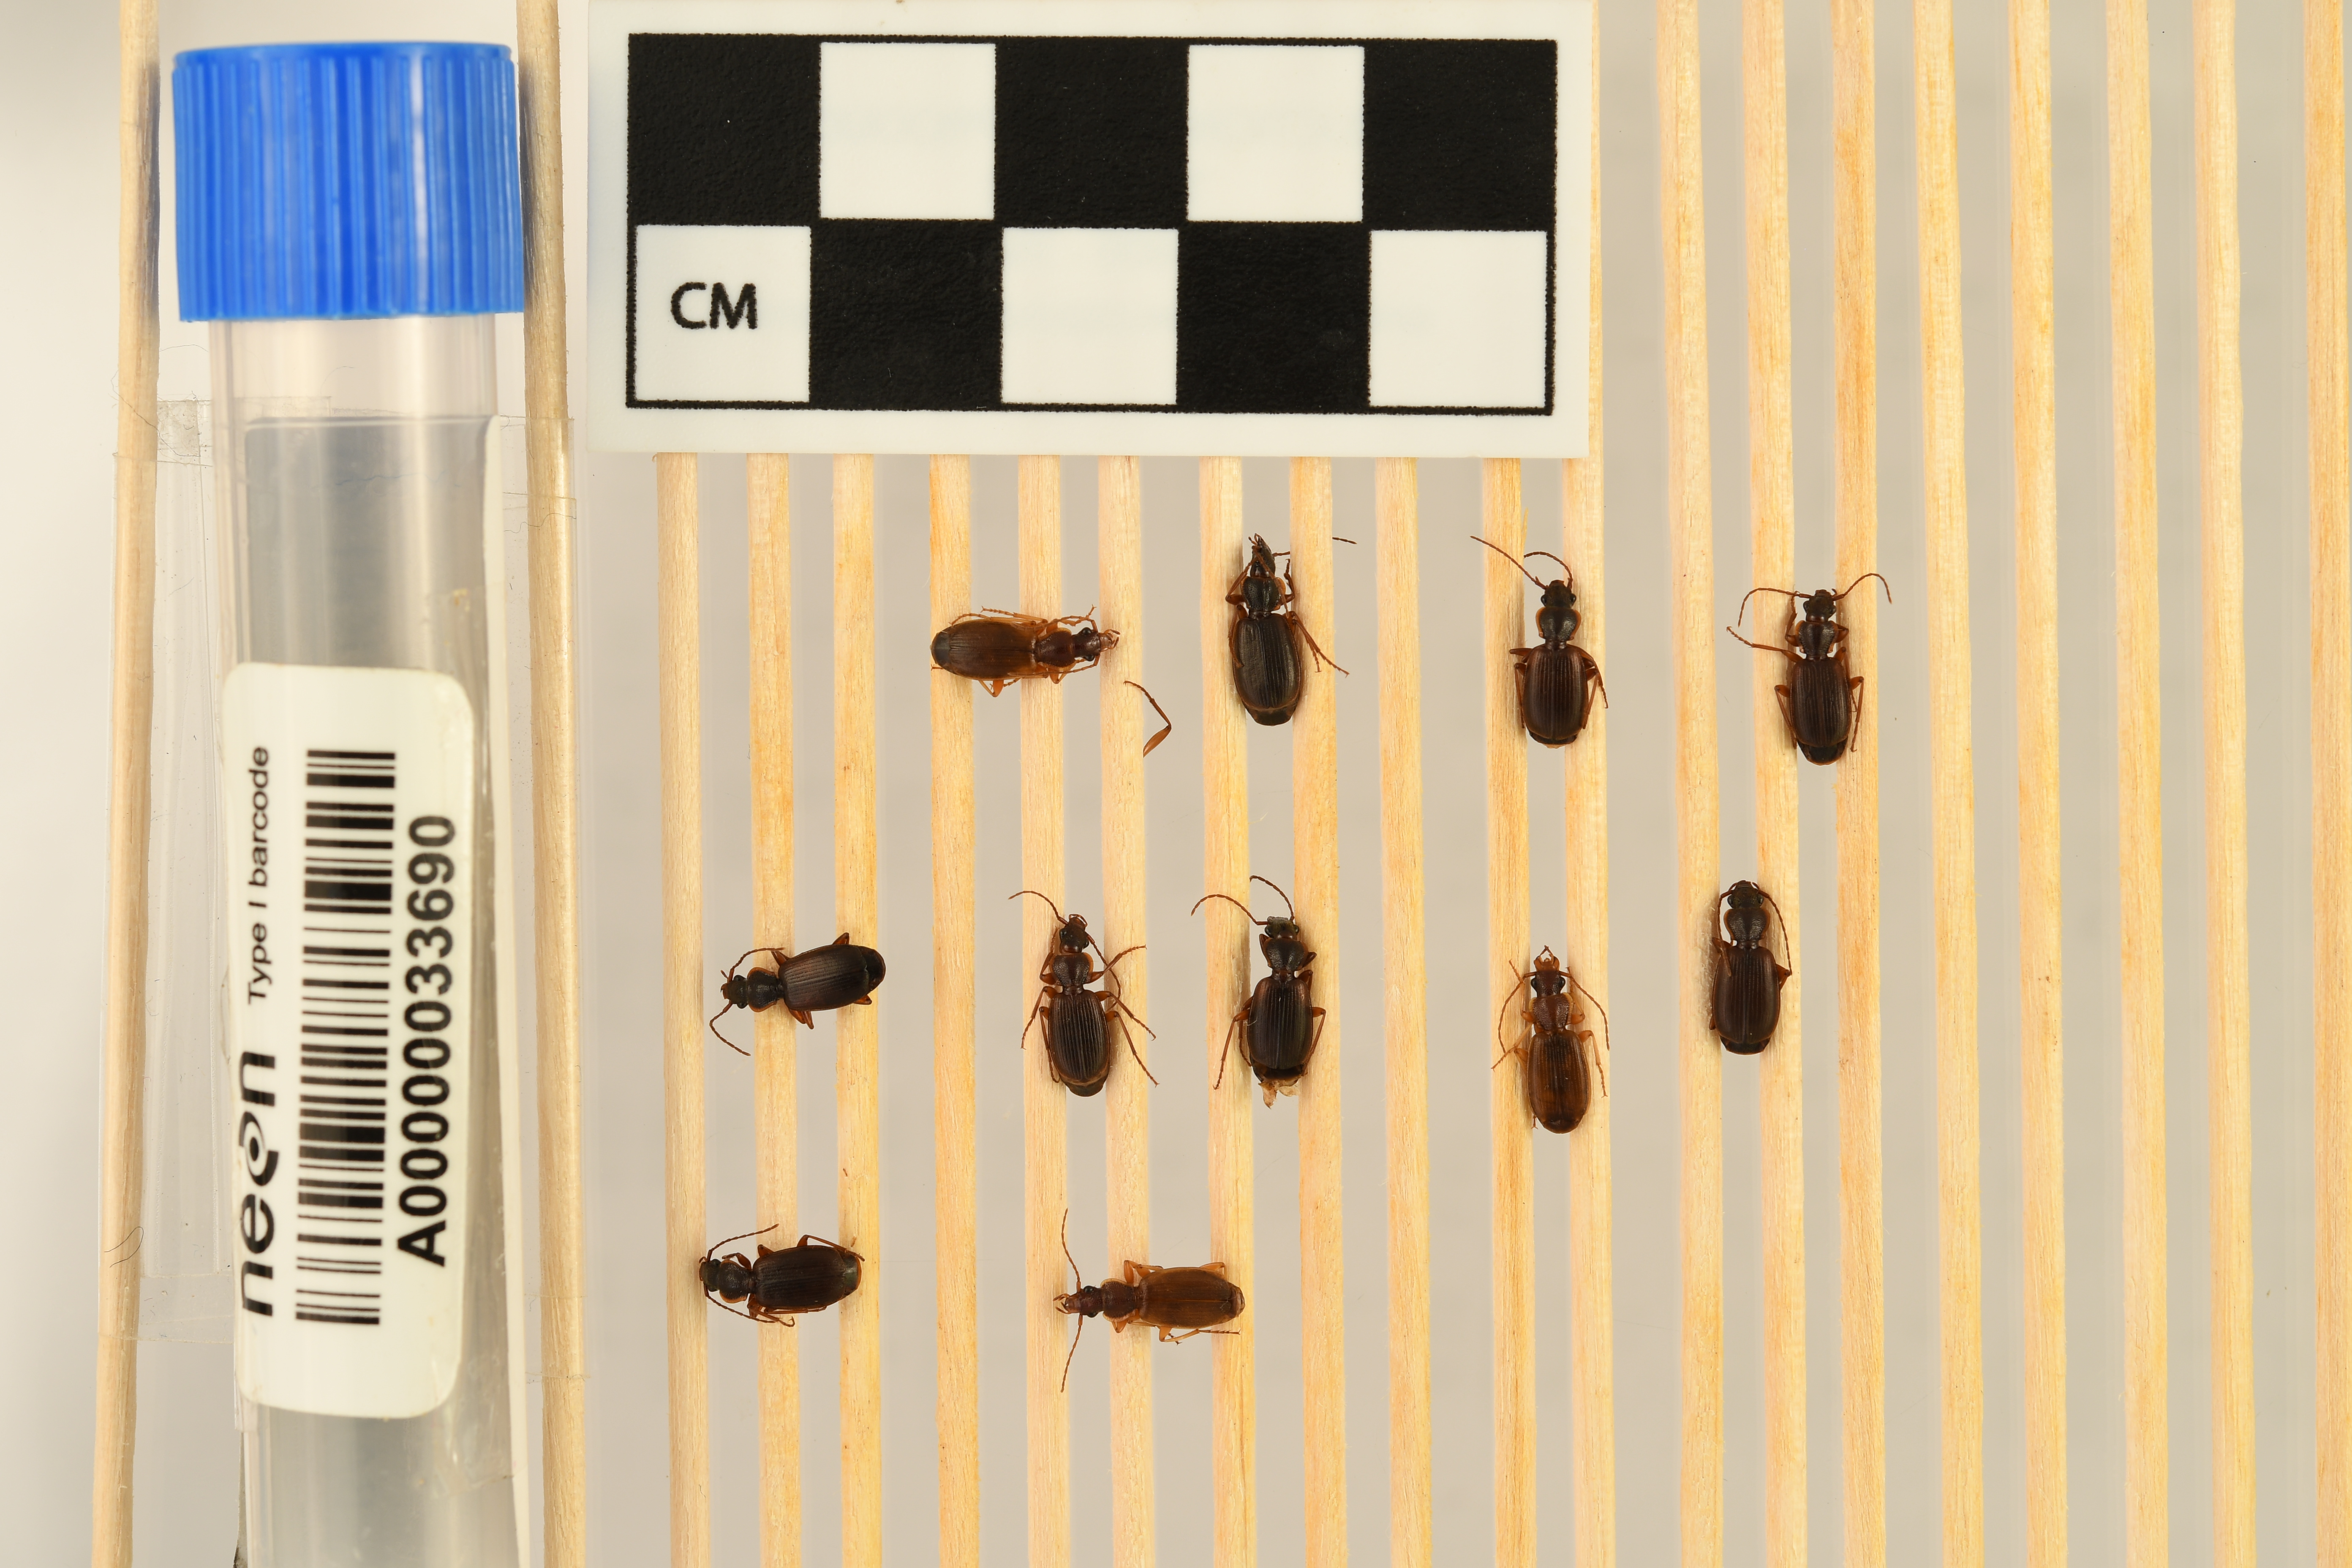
Cymindis cribricollis — Bartlett Experimental Forest NEON, plot BART_068. Beetle 1, ElytraLength: 0.4803 cm (lying flat: No)

Cymindis cribricollis — Bartlett Experimental Forest NEON, plot BART_068. Beetle 1, ElytraWidth: 0.2241 cm (lying flat: No)

Cymindis cribricollis — Bartlett Experimental Forest NEON, plot BART_068. Beetle 2, ElytraLength: 0.4991 cm (lying flat: Yes)

Cymindis cribricollis — Bartlett Experimental Forest NEON, plot BART_068. Beetle 2, ElytraWidth: 0.258 cm (lying flat: Yes)

Cymindis cribricollis — Bartlett Experimental Forest NEON, plot BART_068. Beetle 3, ElytraLength: 0.496 cm (lying flat: Yes)

Cymindis cribricollis — Bartlett Experimental Forest NEON, plot BART_068. Beetle 3, ElytraWidth: 0.2565 cm (lying flat: Yes)

Cymindis cribricollis — Bartlett Experimental Forest NEON, plot BART_068. Beetle 4, ElytraLength: 0.4737 cm (lying flat: Yes)

Cymindis cribricollis — Bartlett Experimental Forest NEON, plot BART_068. Beetle 4, ElytraWidth: 0.2565 cm (lying flat: Yes)

Cymindis cribricollis — Bartlett Experimental Forest NEON, plot BART_068. Beetle 5, ElytraLength: 0.466 cm (lying flat: Yes)

Cymindis cribricollis — Bartlett Experimental Forest NEON, plot BART_068. Beetle 5, ElytraWidth: 0.2464 cm (lying flat: Yes)

Cymindis cribricollis — Bartlett Experimental Forest NEON, plot BART_068. Beetle 6, ElytraLength: 0.4842 cm (lying flat: Yes)

Cymindis cribricollis — Bartlett Experimental Forest NEON, plot BART_068. Beetle 6, ElytraWidth: 0.2263 cm (lying flat: Yes)

Cymindis cribricollis — Bartlett Experimental Forest NEON, plot BART_068. Beetle 7, ElytraLength: 0.4806 cm (lying flat: Yes)

Cymindis cribricollis — Bartlett Experimental Forest NEON, plot BART_068. Beetle 7, ElytraWidth: 0.2571 cm (lying flat: Yes)

Cymindis cribricollis — Bartlett Experimental Forest NEON, plot BART_068. Beetle 8, ElytraLength: 0.5461 cm (lying flat: Yes)

Cymindis cribricollis — Bartlett Experimental Forest NEON, plot BART_068. Beetle 8, ElytraWidth: 0.2412 cm (lying flat: Yes)

Cymindis cribricollis — Bartlett Experimental Forest NEON, plot BART_068. Beetle 9, ElytraLength: 0.528 cm (lying flat: Yes)

Cymindis cribricollis — Bartlett Experimental Forest NEON, plot BART_068. Beetle 9, ElytraWidth: 0.2561 cm (lying flat: Yes)

Cymindis cribricollis — Bartlett Experimental Forest NEON, plot BART_068. Beetle 10, ElytraLength: 0.4896 cm (lying flat: Yes)

Cymindis cribricollis — Bartlett Experimental Forest NEON, plot BART_068. Beetle 10, ElytraWidth: 0.2412 cm (lying flat: Yes)

Cymindis cribricollis — Bartlett Experimental Forest NEON, plot BART_068. Beetle 11, ElytraWidth: 0.24 cm (lying flat: Yes)

Cymindis cribricollis — Bartlett Experimental Forest NEON, plot BART_068. Beetle 11, ElytraLength: 0.4803 cm (lying flat: Yes)

Cymindis cribricollis — Bartlett Experimental Forest NEON, plot BART_068. Beetle 1, ElytraLength: 0.4489 cm (lying flat: Yes)

Cymindis cribricollis — Bartlett Experimental Forest NEON, plot BART_068. Beetle 1, ElytraWidth: 0.2049 cm (lying flat: Yes)

Cymindis cribricollis — Bartlett Experimental Forest NEON, plot BART_068. Beetle 2, ElytraLength: 0.4835 cm (lying flat: Yes)

Cymindis cribricollis — Bartlett Experimental Forest NEON, plot BART_068. Beetle 2, ElytraWidth: 0.2539 cm (lying flat: Yes)

Cymindis cribricollis — Bartlett Experimental Forest NEON, plot BART_068. Beetle 3, ElytraLength: 0.4804 cm (lying flat: Yes)

Cymindis cribricollis — Bartlett Experimental Forest NEON, plot BART_068. Beetle 3, ElytraWidth: 0.252 cm (lying flat: Yes)

Cymindis cribricollis — Bartlett Experimental Forest NEON, plot BART_068. Beetle 4, ElytraLength: 0.4652 cm (lying flat: Yes)

Cymindis cribricollis — Bartlett Experimental Forest NEON, plot BART_068. Beetle 4, ElytraWidth: 0.2461 cm (lying flat: Yes)

Cymindis cribricollis — Bartlett Experimental Forest NEON, plot BART_068. Beetle 5, ElytraLength: 0.4527 cm (lying flat: Yes)

Cymindis cribricollis — Bartlett Experimental Forest NEON, plot BART_068. Beetle 5, ElytraWidth: 0.2521 cm (lying flat: Yes)

Cymindis cribricollis — Bartlett Experimental Forest NEON, plot BART_068. Beetle 6, ElytraLength: 0.4905 cm (lying flat: Yes)

Cymindis cribricollis — Bartlett Experimental Forest NEON, plot BART_068. Beetle 6, ElytraWidth: 0.221 cm (lying flat: Yes)

Cymindis cribricollis — Bartlett Experimental Forest NEON, plot BART_068. Beetle 7, ElytraLength: 0.4578 cm (lying flat: Yes)

Cymindis cribricollis — Bartlett Experimental Forest NEON, plot BART_068. Beetle 7, ElytraWidth: 0.2525 cm (lying flat: Yes)

Cymindis cribricollis — Bartlett Experimental Forest NEON, plot BART_068. Beetle 8, ElytraLength: 0.5369 cm (lying flat: Yes)

Cymindis cribricollis — Bartlett Experimental Forest NEON, plot BART_068. Beetle 8, ElytraWidth: 0.2461 cm (lying flat: Yes)

Cymindis cribricollis — Bartlett Experimental Forest NEON, plot BART_068. Beetle 9, ElytraLength: 0.4963 cm (lying flat: Yes)

Cymindis cribricollis — Bartlett Experimental Forest NEON, plot BART_068. Beetle 9, ElytraWidth: 0.2442 cm (lying flat: Yes)

Cymindis cribricollis — Bartlett Experimental Forest NEON, plot BART_068. Beetle 10, ElytraLength: 0.4591 cm (lying flat: Yes)

Cymindis cribricollis — Bartlett Experimental Forest NEON, plot BART_068. Beetle 10, ElytraWidth: 0.2374 cm (lying flat: Yes)

Cymindis cribricollis — Bartlett Experimental Forest NEON, plot BART_068. Beetle 11, ElytraWidth: 0.2205 cm (lying flat: Yes)

Cymindis cribricollis — Bartlett Experimental Forest NEON, plot BART_068. Beetle 11, ElytraLength: 0.4648 cm (lying flat: Yes)

Cymindis cribricollis — Bartlett Experimental Forest NEON, plot BART_068. Beetle 1, ElytraLength: 0.4192 cm (lying flat: Yes)

Cymindis cribricollis — Bartlett Experimental Forest NEON, plot BART_068. Beetle 1, ElytraWidth: 0.1912 cm (lying flat: Yes)

Cymindis cribricollis — Bartlett Experimental Forest NEON, plot BART_068. Beetle 2, ElytraLength: 0.4597 cm (lying flat: Yes)

Cymindis cribricollis — Bartlett Experimental Forest NEON, plot BART_068. Beetle 2, ElytraWidth: 0.229 cm (lying flat: Yes)

Cymindis cribricollis — Bartlett Experimental Forest NEON, plot BART_068. Beetle 3, ElytraLength: 0.4559 cm (lying flat: Yes)

Cymindis cribricollis — Bartlett Experimental Forest NEON, plot BART_068. Beetle 3, ElytraWidth: 0.2281 cm (lying flat: Yes)

Cymindis cribricollis — Bartlett Experimental Forest NEON, plot BART_068. Beetle 4, ElytraLength: 0.4422 cm (lying flat: Yes)

Cymindis cribricollis — Bartlett Experimental Forest NEON, plot BART_068. Beetle 4, ElytraWidth: 0.2363 cm (lying flat: Yes)

Cymindis cribricollis — Bartlett Experimental Forest NEON, plot BART_068. Beetle 5, ElytraLength: 0.4299 cm (lying flat: Yes)

Cymindis cribricollis — Bartlett Experimental Forest NEON, plot BART_068. Beetle 5, ElytraWidth: 0.2233 cm (lying flat: Yes)

Cymindis cribricollis — Bartlett Experimental Forest NEON, plot BART_068. Beetle 6, ElytraLength: 0.4442 cm (lying flat: Yes)

Cymindis cribricollis — Bartlett Experimental Forest NEON, plot BART_068. Beetle 6, ElytraWidth: 0.2164 cm (lying flat: Yes)

Cymindis cribricollis — Bartlett Experimental Forest NEON, plot BART_068. Beetle 7, ElytraLength: 0.4422 cm (lying flat: Yes)

Cymindis cribricollis — Bartlett Experimental Forest NEON, plot BART_068. Beetle 7, ElytraWidth: 0.2363 cm (lying flat: Yes)

Cymindis cribricollis — Bartlett Experimental Forest NEON, plot BART_068. Beetle 8, ElytraLength: 0.4495 cm (lying flat: Yes)

Cymindis cribricollis — Bartlett Experimental Forest NEON, plot BART_068. Beetle 8, ElytraWidth: 0.2363 cm (lying flat: Yes)

Cymindis cribricollis — Bartlett Experimental Forest NEON, plot BART_068. Beetle 9, ElytraLength: 0.478 cm (lying flat: Yes)

Cymindis cribricollis — Bartlett Experimental Forest NEON, plot BART_068. Beetle 9, ElytraWidth: 0.2358 cm (lying flat: Yes)

Cymindis cribricollis — Bartlett Experimental Forest NEON, plot BART_068. Beetle 10, ElytraLength: 0.4574 cm (lying flat: Yes)

Cymindis cribricollis — Bartlett Experimental Forest NEON, plot BART_068. Beetle 10, ElytraWidth: 0.2284 cm (lying flat: Yes)